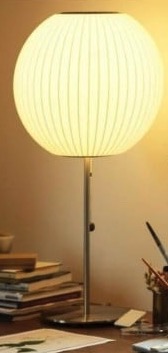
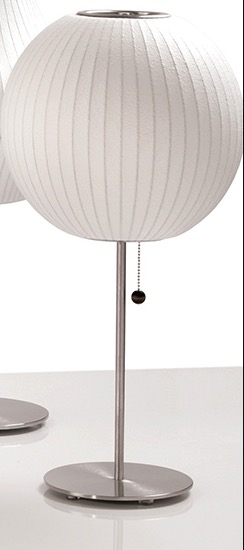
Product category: misc
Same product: yes